Othon Riemann

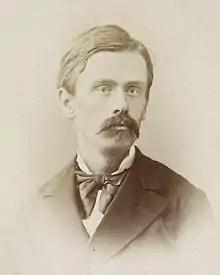
Othon Riemann

Othon Riemann (13 June 1853, in Nancy – 16 August 1891, in Interlaken) was a French classical philologist and archaeologist.